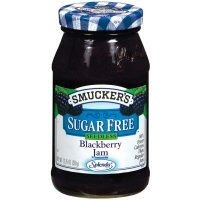
Item Name: Smuckers Jam Blackberry, 12.75 OZ (Pack of 12)
Product Description: Smucker's Blackberry Sugar Free Seedless Jam - | Sugar Free | Sweetened with Splenda |Contains 80% fewer calories than regular jam.
Value: 153.0
Unit: Ounce

Price: 4.17